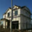
Label: house